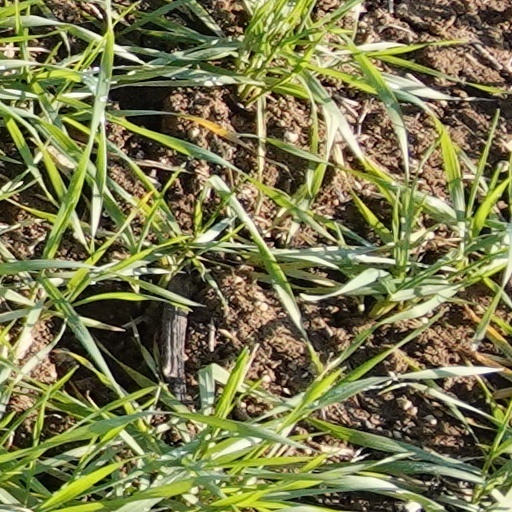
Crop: wheat